Grand Duke Paul Alexandrovich of Russia

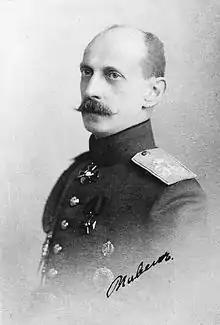
Grand Duke Paul Alexandrovich

At the fall of the Russian monarchy in March 1917, Grand Duke Paul, his wife, and their children remained united living at their luxurious estate in Tsarkoe Selo amid the upheaval. As Tsar Nicholas II and his family were sent to internal exile in Siberia, the Provisional Government, led by Alexander Kerensky, placed Paul under house arrest on . His telephone line was cut and a squad of soldiers guarded all the exits to his home. Through the intervention of his daughter, Grand Duchess Maria Pavlovna of Russia, whose second wedding he was not able to attend, the guards in charge of overseeing his house were removed.